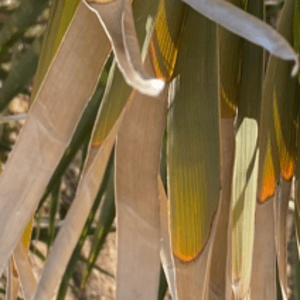
Label: Potassium Deficiency